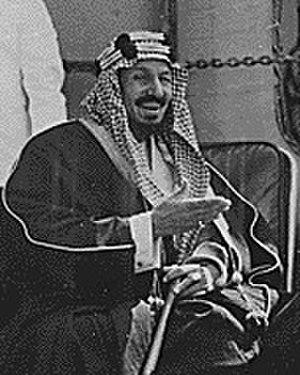
L'unification de l'Arabie saoudite est la période durant laquelle Ibn Séoud a conquis une grande partie des tribus et émirats de la péninsule arabique entre 1902 et 1932. À cette date est proclamé le royaume d'Arabie saoudite, quatrième incarnation, après l'Émirat du Nedjd et du Hassa, le Sultanat du Nejd et le Royaume du Nejd et du Hedjaz, du troisième État saoudien, l'Émirat de Dariya et l'Émirat du Nejd ayant été respectivement le premier et le deuxième État.
Cet article répertorie les enfants et petits-enfants du roi Abdelaziz ben Abderrahmane Al Saoud, fondateur de l'Arabie saoudite moderne, roi du 8 janvier 1926 au 9 novembre 1953. Celui-ci eut vingt-huit épouses qui lui donnèrent cinquante-trois fils et trente-six filles, il divorça 12 fois.
L’histoire de l'Arabie saoudite proprement dite débute le 21 septembre 1932 avec la proclamation officielle par Abdelaziz Ibn Séoud du royaume d'Arabie saoudite, concrétisant ses conquêtes d'une grande partie de la péninsule arabique, à partir de la ville de Riyad reprise en 1902.